Down These Mean Streets

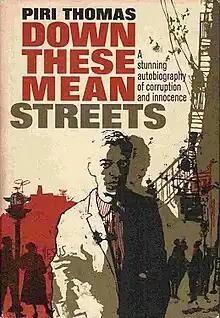
First edition

Down These Mean Streets is a memoir by Piri Thomas, a Latino of Puerto Rican and Cuban descent who grew up in Spanish Harlem, a section of Harlem in New York with a large Puerto Rican population. The book follows Piri through the first few decades of his life as he lives in poverty, joins and fights with street gangs, faces racism (in both New York City and elsewhere), travels, develops an addiction to heroin, gets involved in crime, is imprisoned, and is finally released.